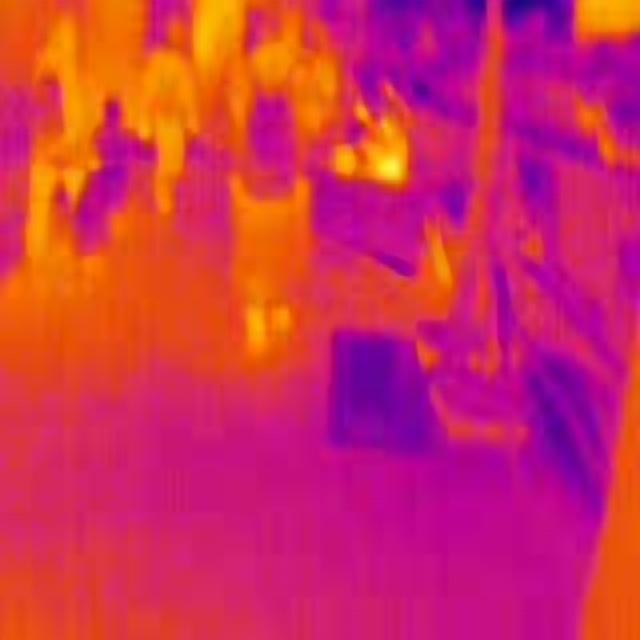
Detected objects:
label: person
label: person
label: person